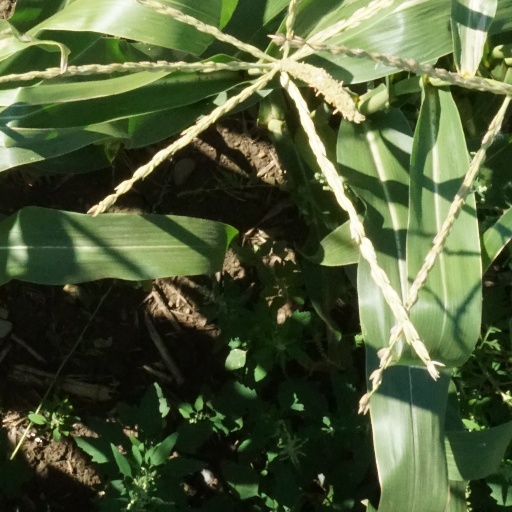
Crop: maize; corn